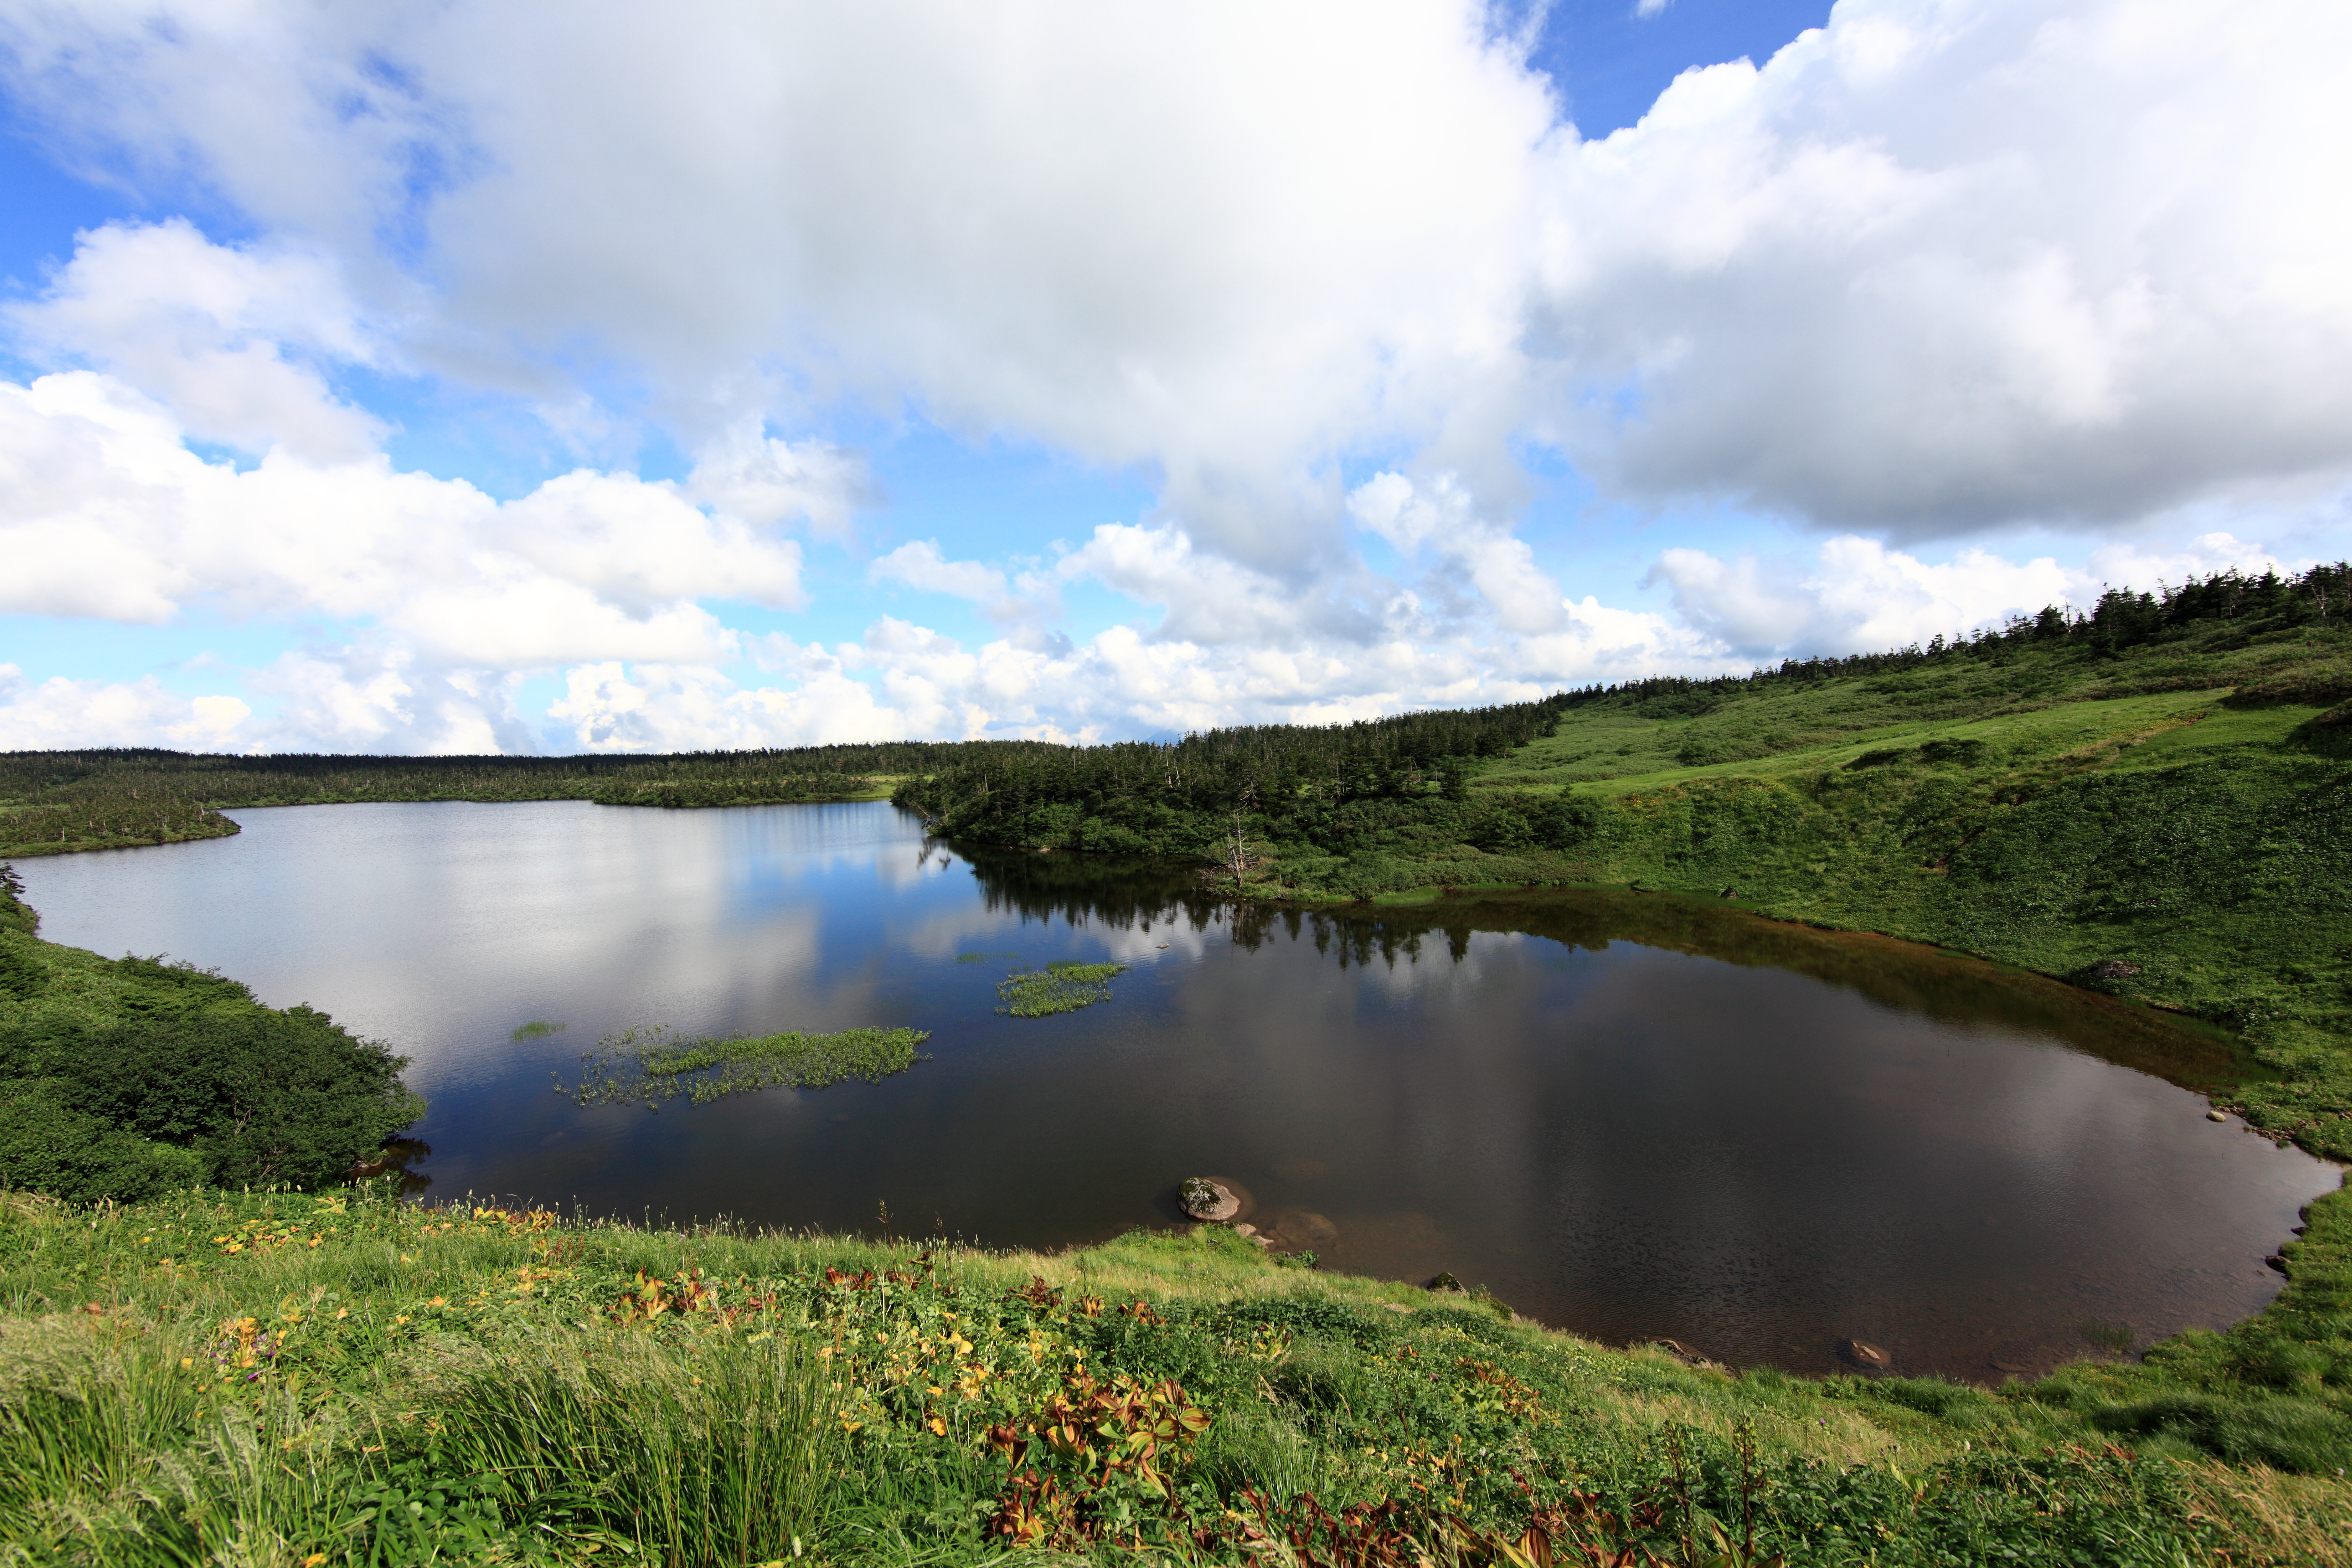
landscape, tree, water, nature, grass, wilderness, mountain, cloud, sky, meadow, hill, lake, river, pond, reflection, high, reservoir, highland, body of water, cool image, wetland, 5d, hires, habitat, loch, markii, hi, res, resolution, iwate, hachimantai, rural area, meteorological phenomenon, geographical feature, atmospheric phenomenon